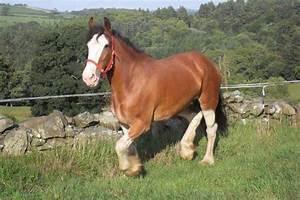
horse